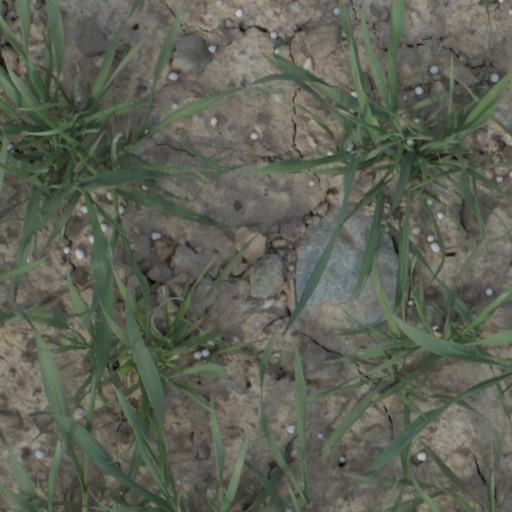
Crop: wheat